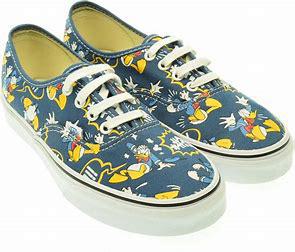
Brand: Vans
Model: 100